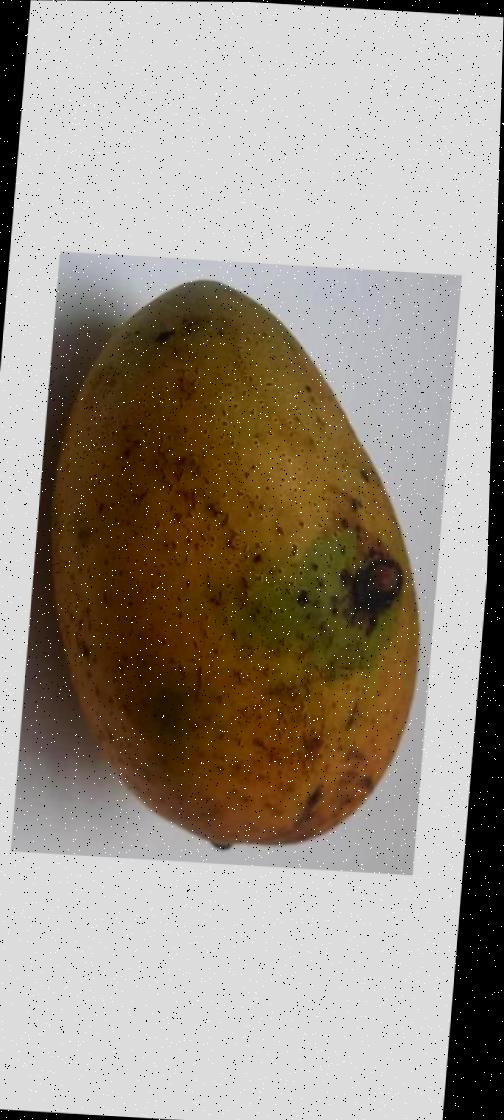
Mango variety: Ashshina Classic